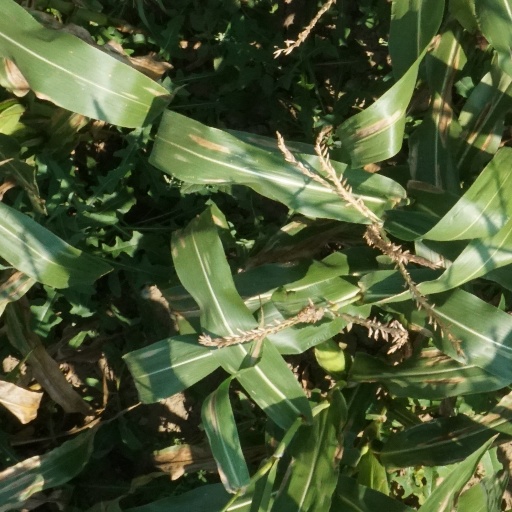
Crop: maize; corn